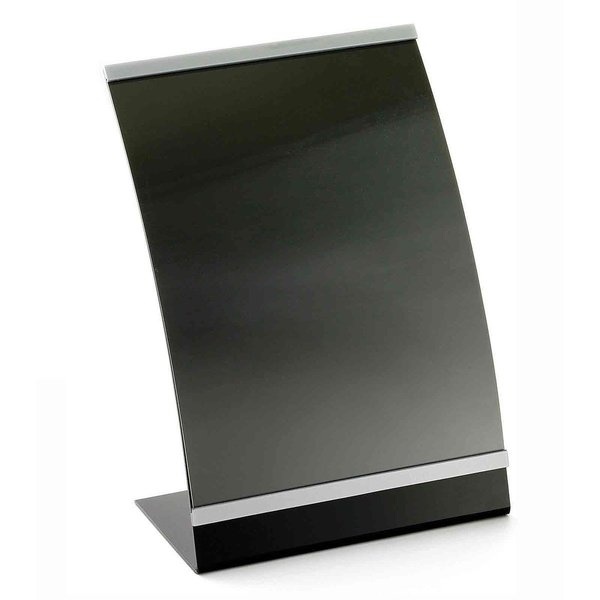
Menu Holder, Acryl, Curved, 8.5"X11"X4.5"
Menu Holder,Acryl,Curved, 8.5 In.x11 In.x4.5 In.
Brand: Tablecraft
Category: Business & Industrial > Hotel & Hospitality > Hospitality Supplies > Underbar Equipment > Menu Displays & Boards